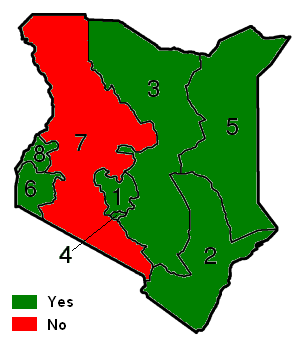
Raila Amolo Odinga, né le 7 janvier 1945 à Maseno, est un homme d'État kényan, d'origine luo et fut le dernier Premier ministre de son pays. Il est aussi le fils du défunt Oginga Odinga, le premier vice-président de la République.
Cet article présente un résumé de l'histoire du Kenya.